Pioneer Square totem pole

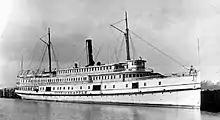
The steamship "City of Seattle"

In 1899, the "Seattle Post-Intelligencer" sponsored an expedition of "leading Seattle citizens" to the District of Alaska. The expedition was meant to be a "goodwill tour," with a mixture of business and pleasure, and the goal of investigating increased trade and investment in Alaska. However, even as the Klondike Gold Rush came to an end, civic leaders also wanted to solidify Seattle as the "Gateway to Alaska" and the Seattle Chamber of Commerce included a committee of prominent businessmen on the expedition.